Finnish sauna

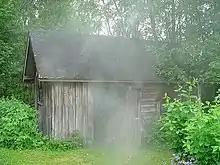
A smoke sauna in , North Savonia

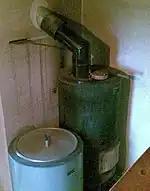
An authentic Finnish old-fashioned stove with a water heating boiler

Many different types of sauna can be found in Finland and Estonia. They can be classified either by the sauna building itself or by what kind of stove it uses.